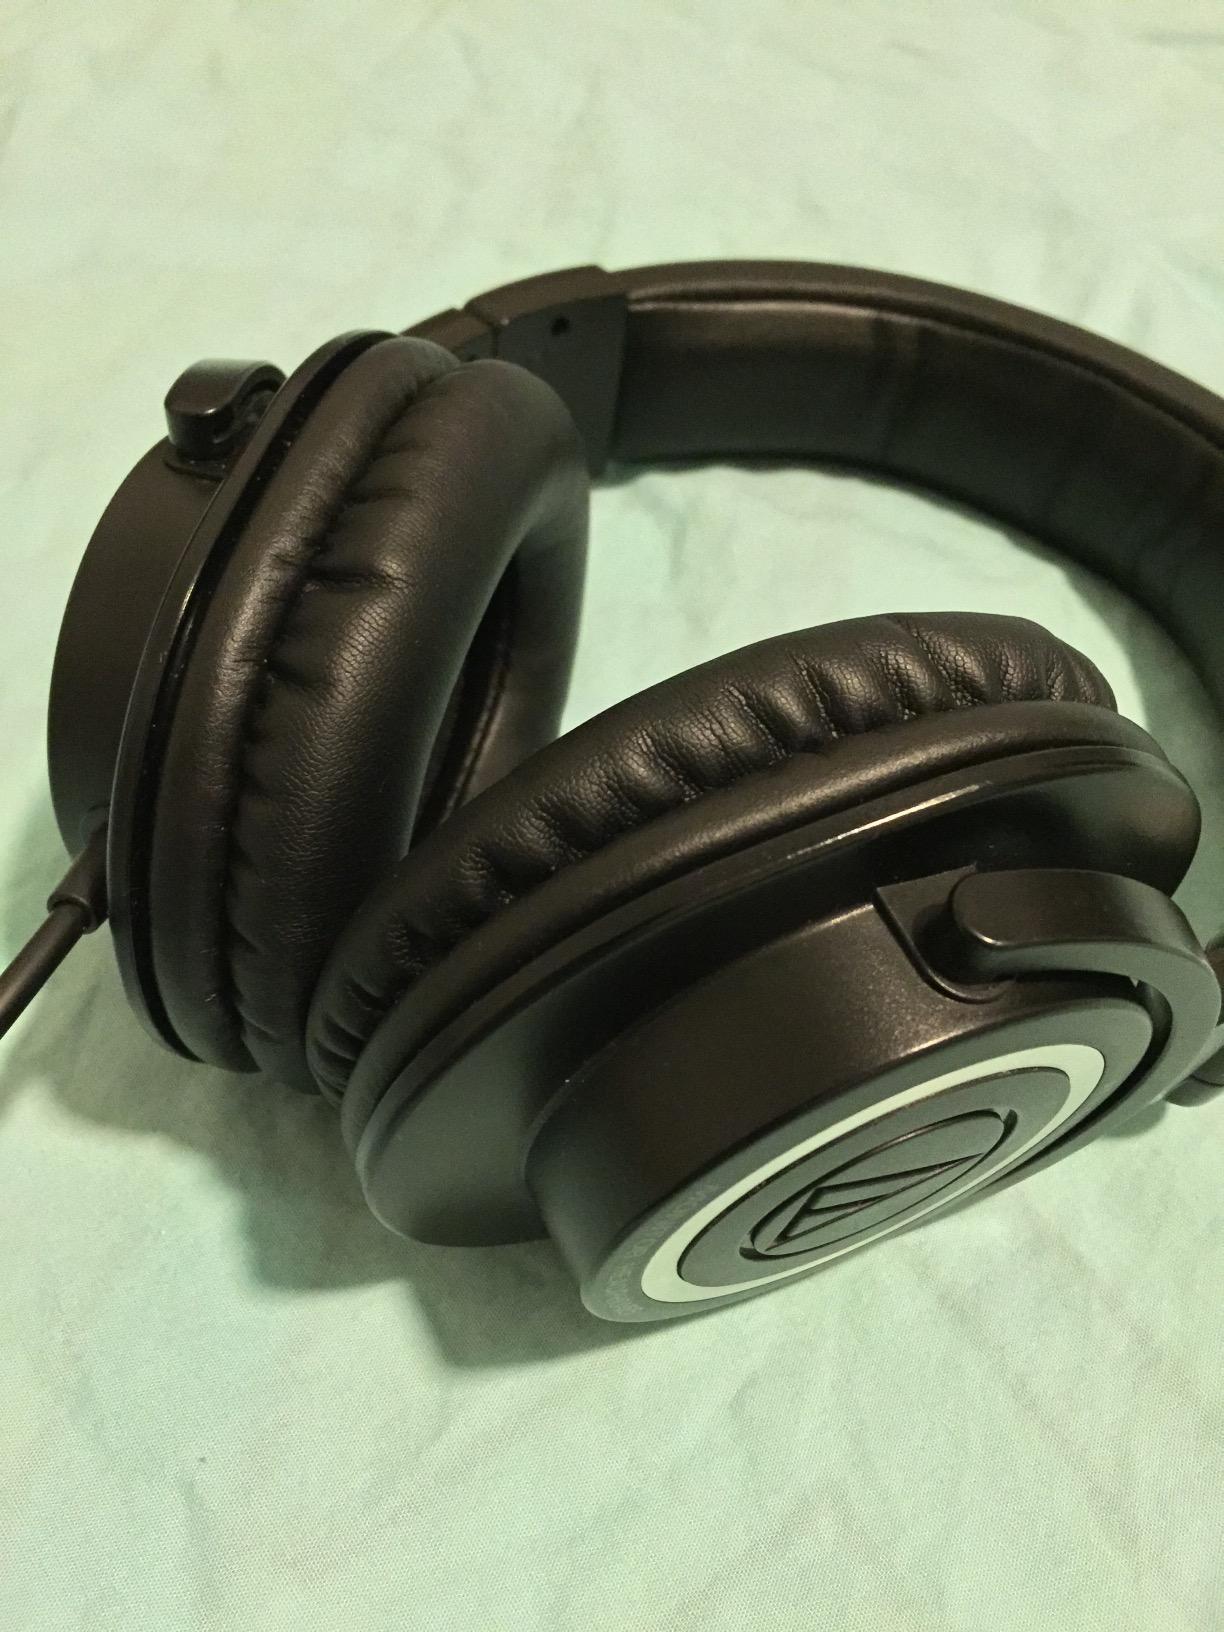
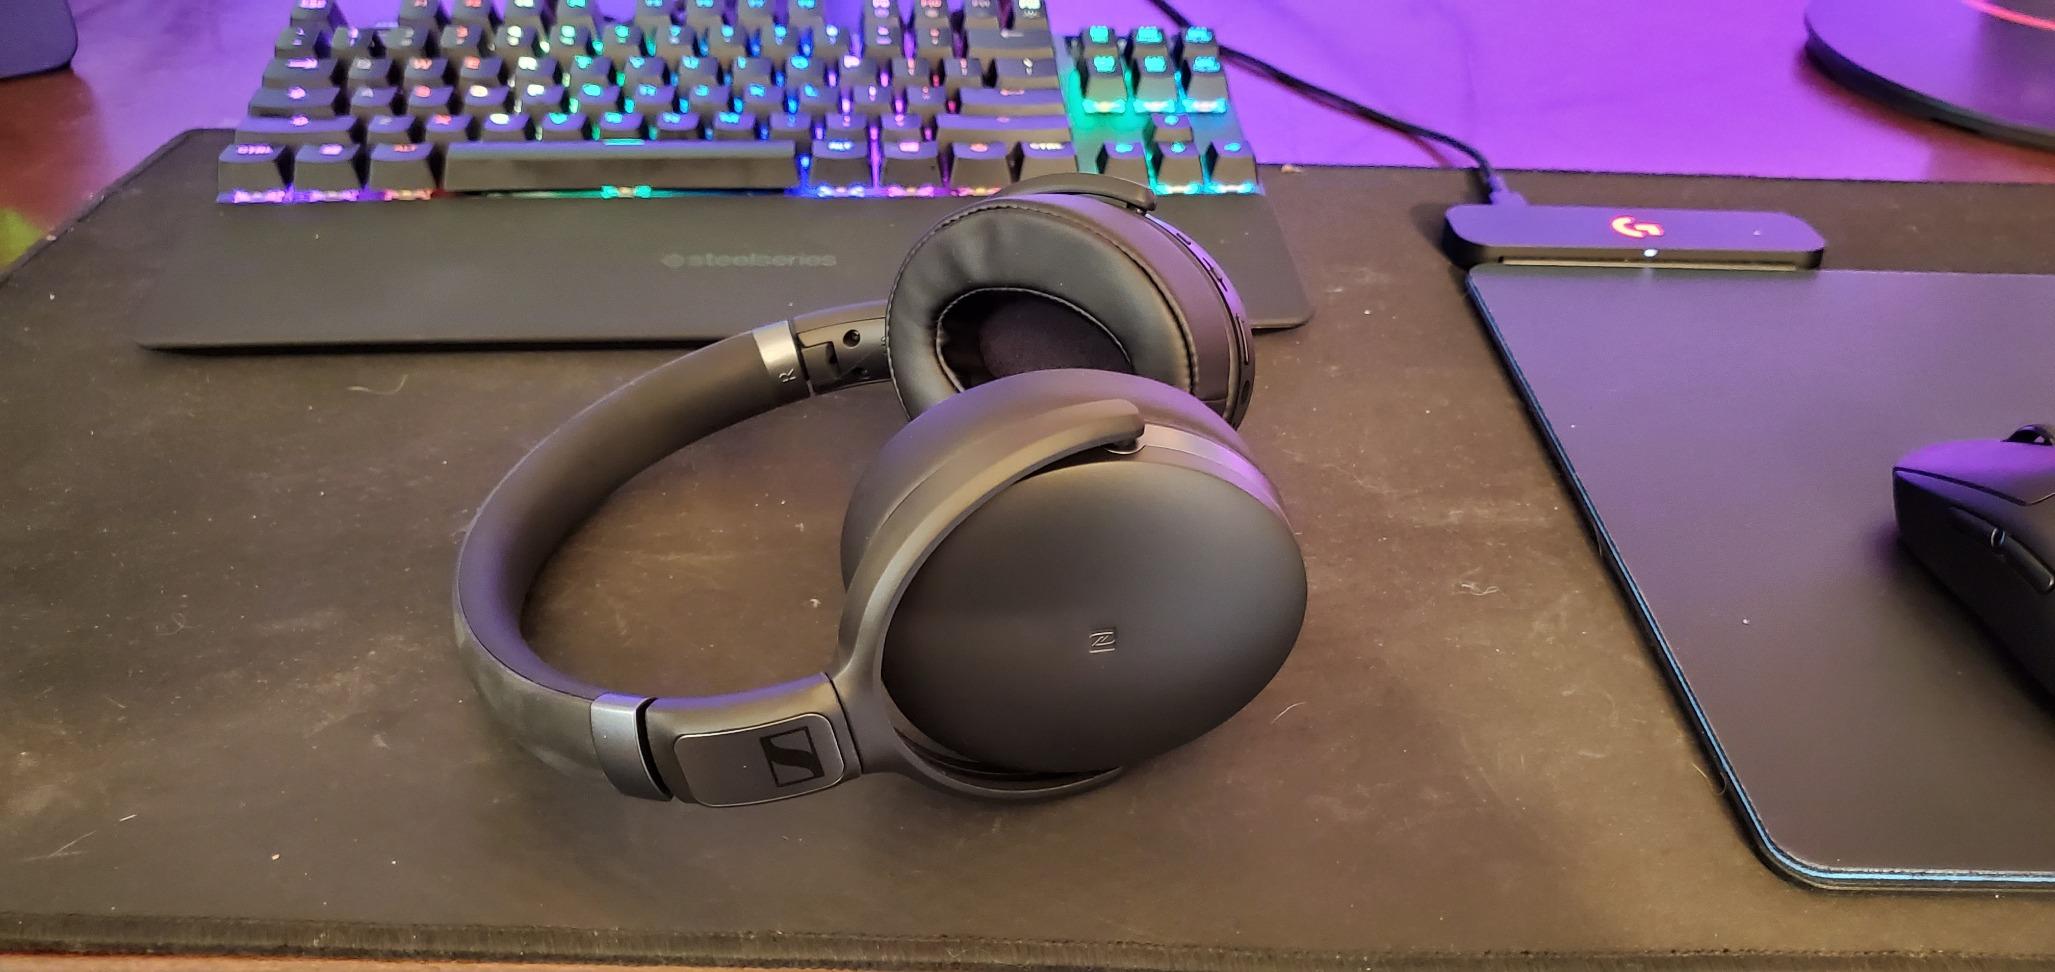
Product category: headphones
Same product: no